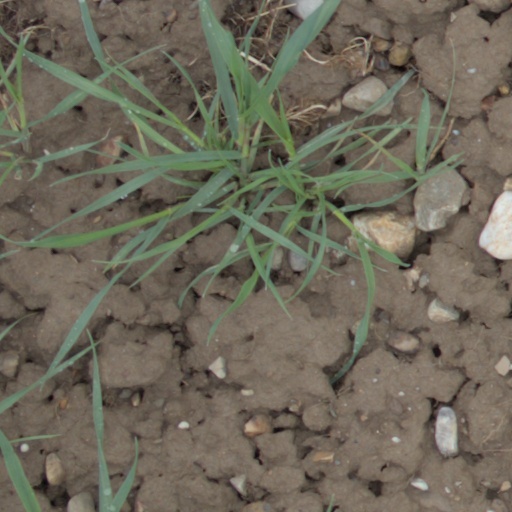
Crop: wheat